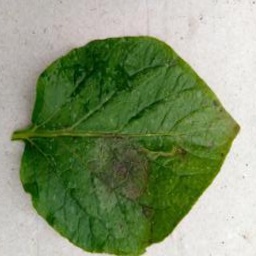
Etiqueta: Late Blight